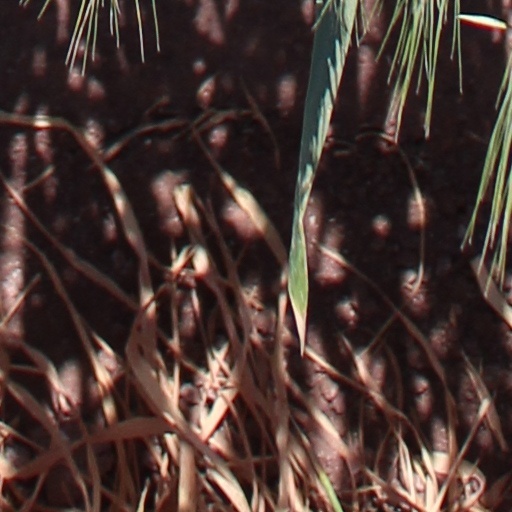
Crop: wheat